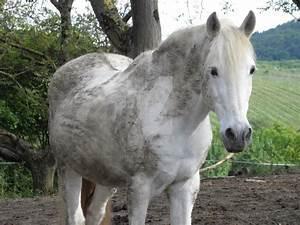
horse